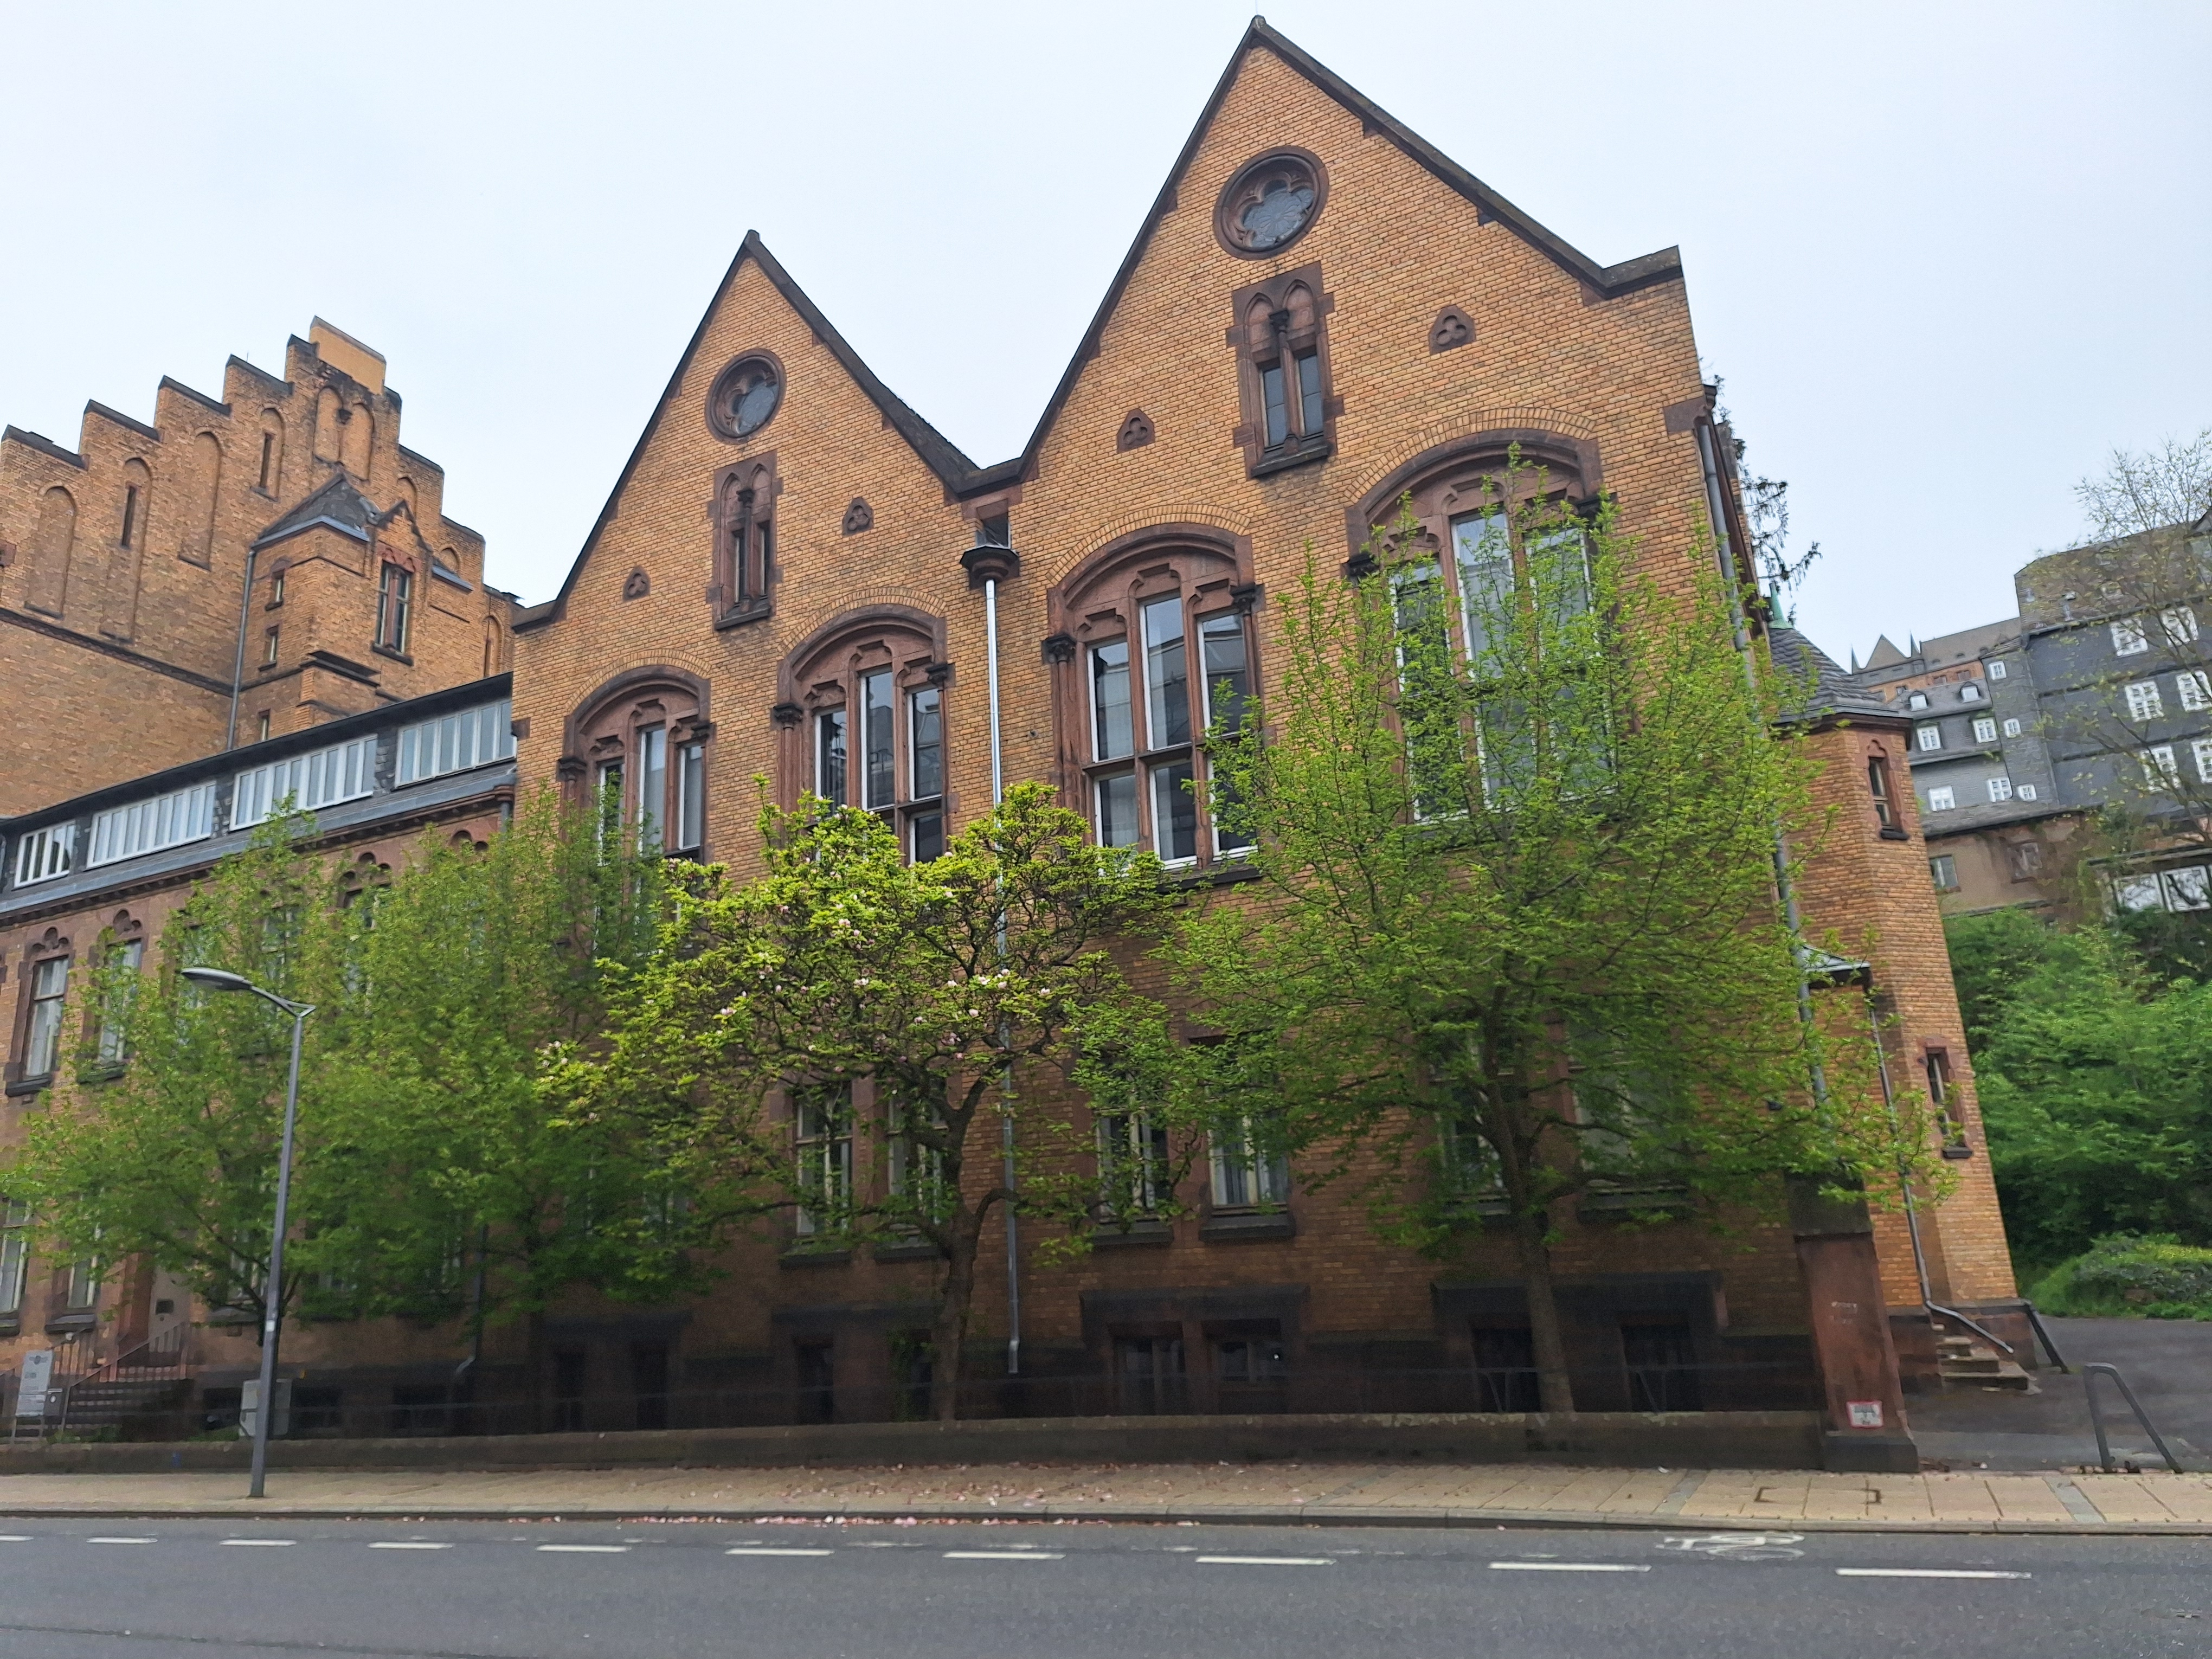
Building: Universitätsstraße 25